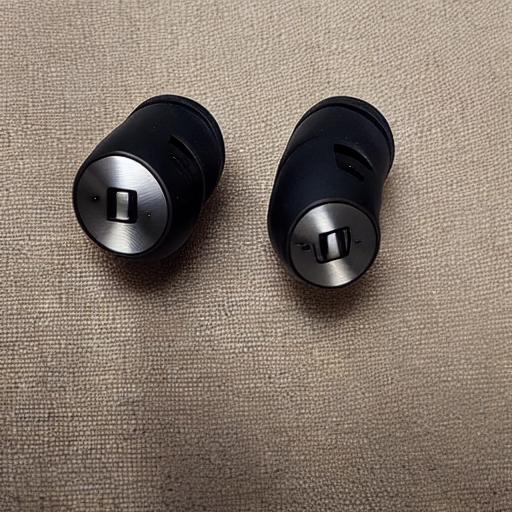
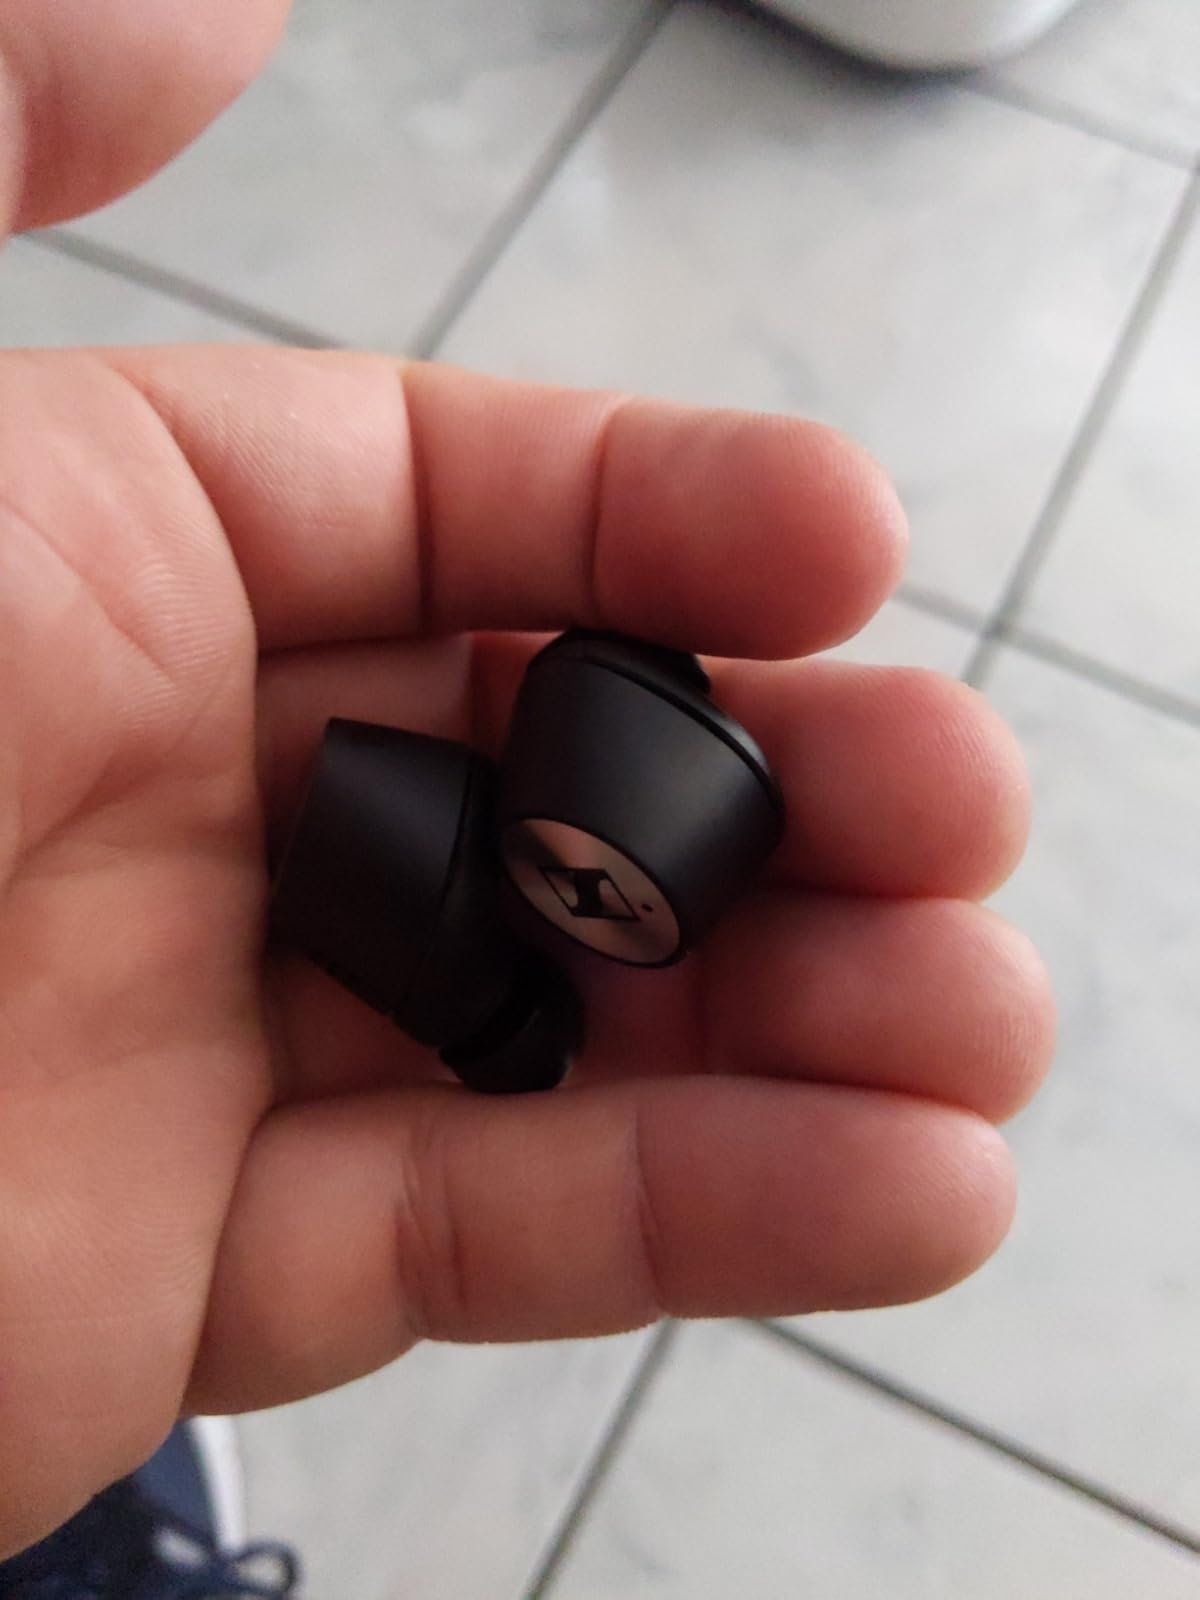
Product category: earbuds
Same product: no